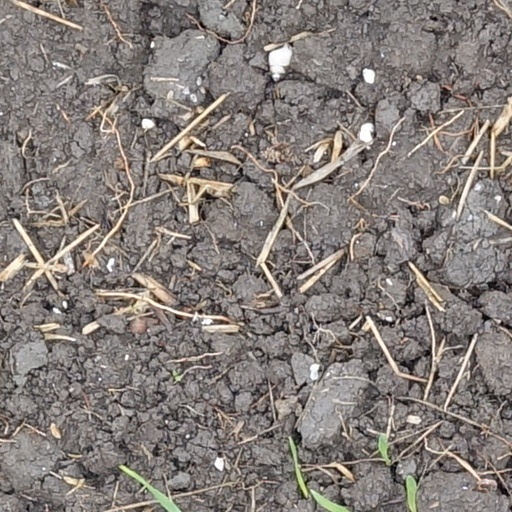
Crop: wheat